Abortion in North Dakota

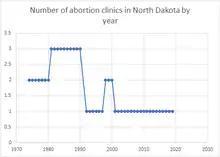
Number of abortion clinics in North Dakota by year

Following the "Roe v. Wade" ruling, two abortion clinics opened in the state, one in Grand Forks and one in Jamestown. Around 1981, when the doctors in Grand Forks and Jamestown were getting close to an age where they would consider retiring, they reached out to Jane Bovard and asked her to open a clinic in Fargo. Bovard had a history of supporting abortion rights in the state by assisting women in traveling to Minneapolis or cities in other states to get abortions. She agreed and with the help of Susan Hill opened a Women's Health Organization affiliate in the fall of that year. From 1981 to 1991, there were three abortion clinics in the state. In 1991, the doctors in Grand Forks and Jamestown both retired, leaving the Women's Health Organization as the only abortion provider in the state. In the period between 1992 and 1996, the state saw no change in the total number of abortion clinics. While only three states saw gains in this period, this state was one of four to see no changes with one abortion clinic in the state in 1996.